Trial of David Amoss

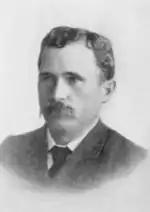
David Alfred Amoss (1857–1915)

As early as 1889, David Amoss began to get involved in violent incidents in Western Kentucky, taking part in the "violent enforcement of morality." As Dr. Amoss began attending Association meetings in the 1900s, he eventually began holding secretive meetings with PPA members who wanted to act violently on the organization's behalf. The Night Riders thrived on secrecy, securing everyone's loyalty by taking blood oaths.